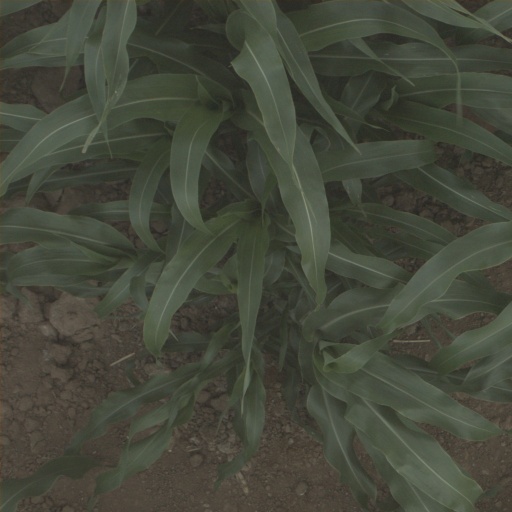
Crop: sorghum